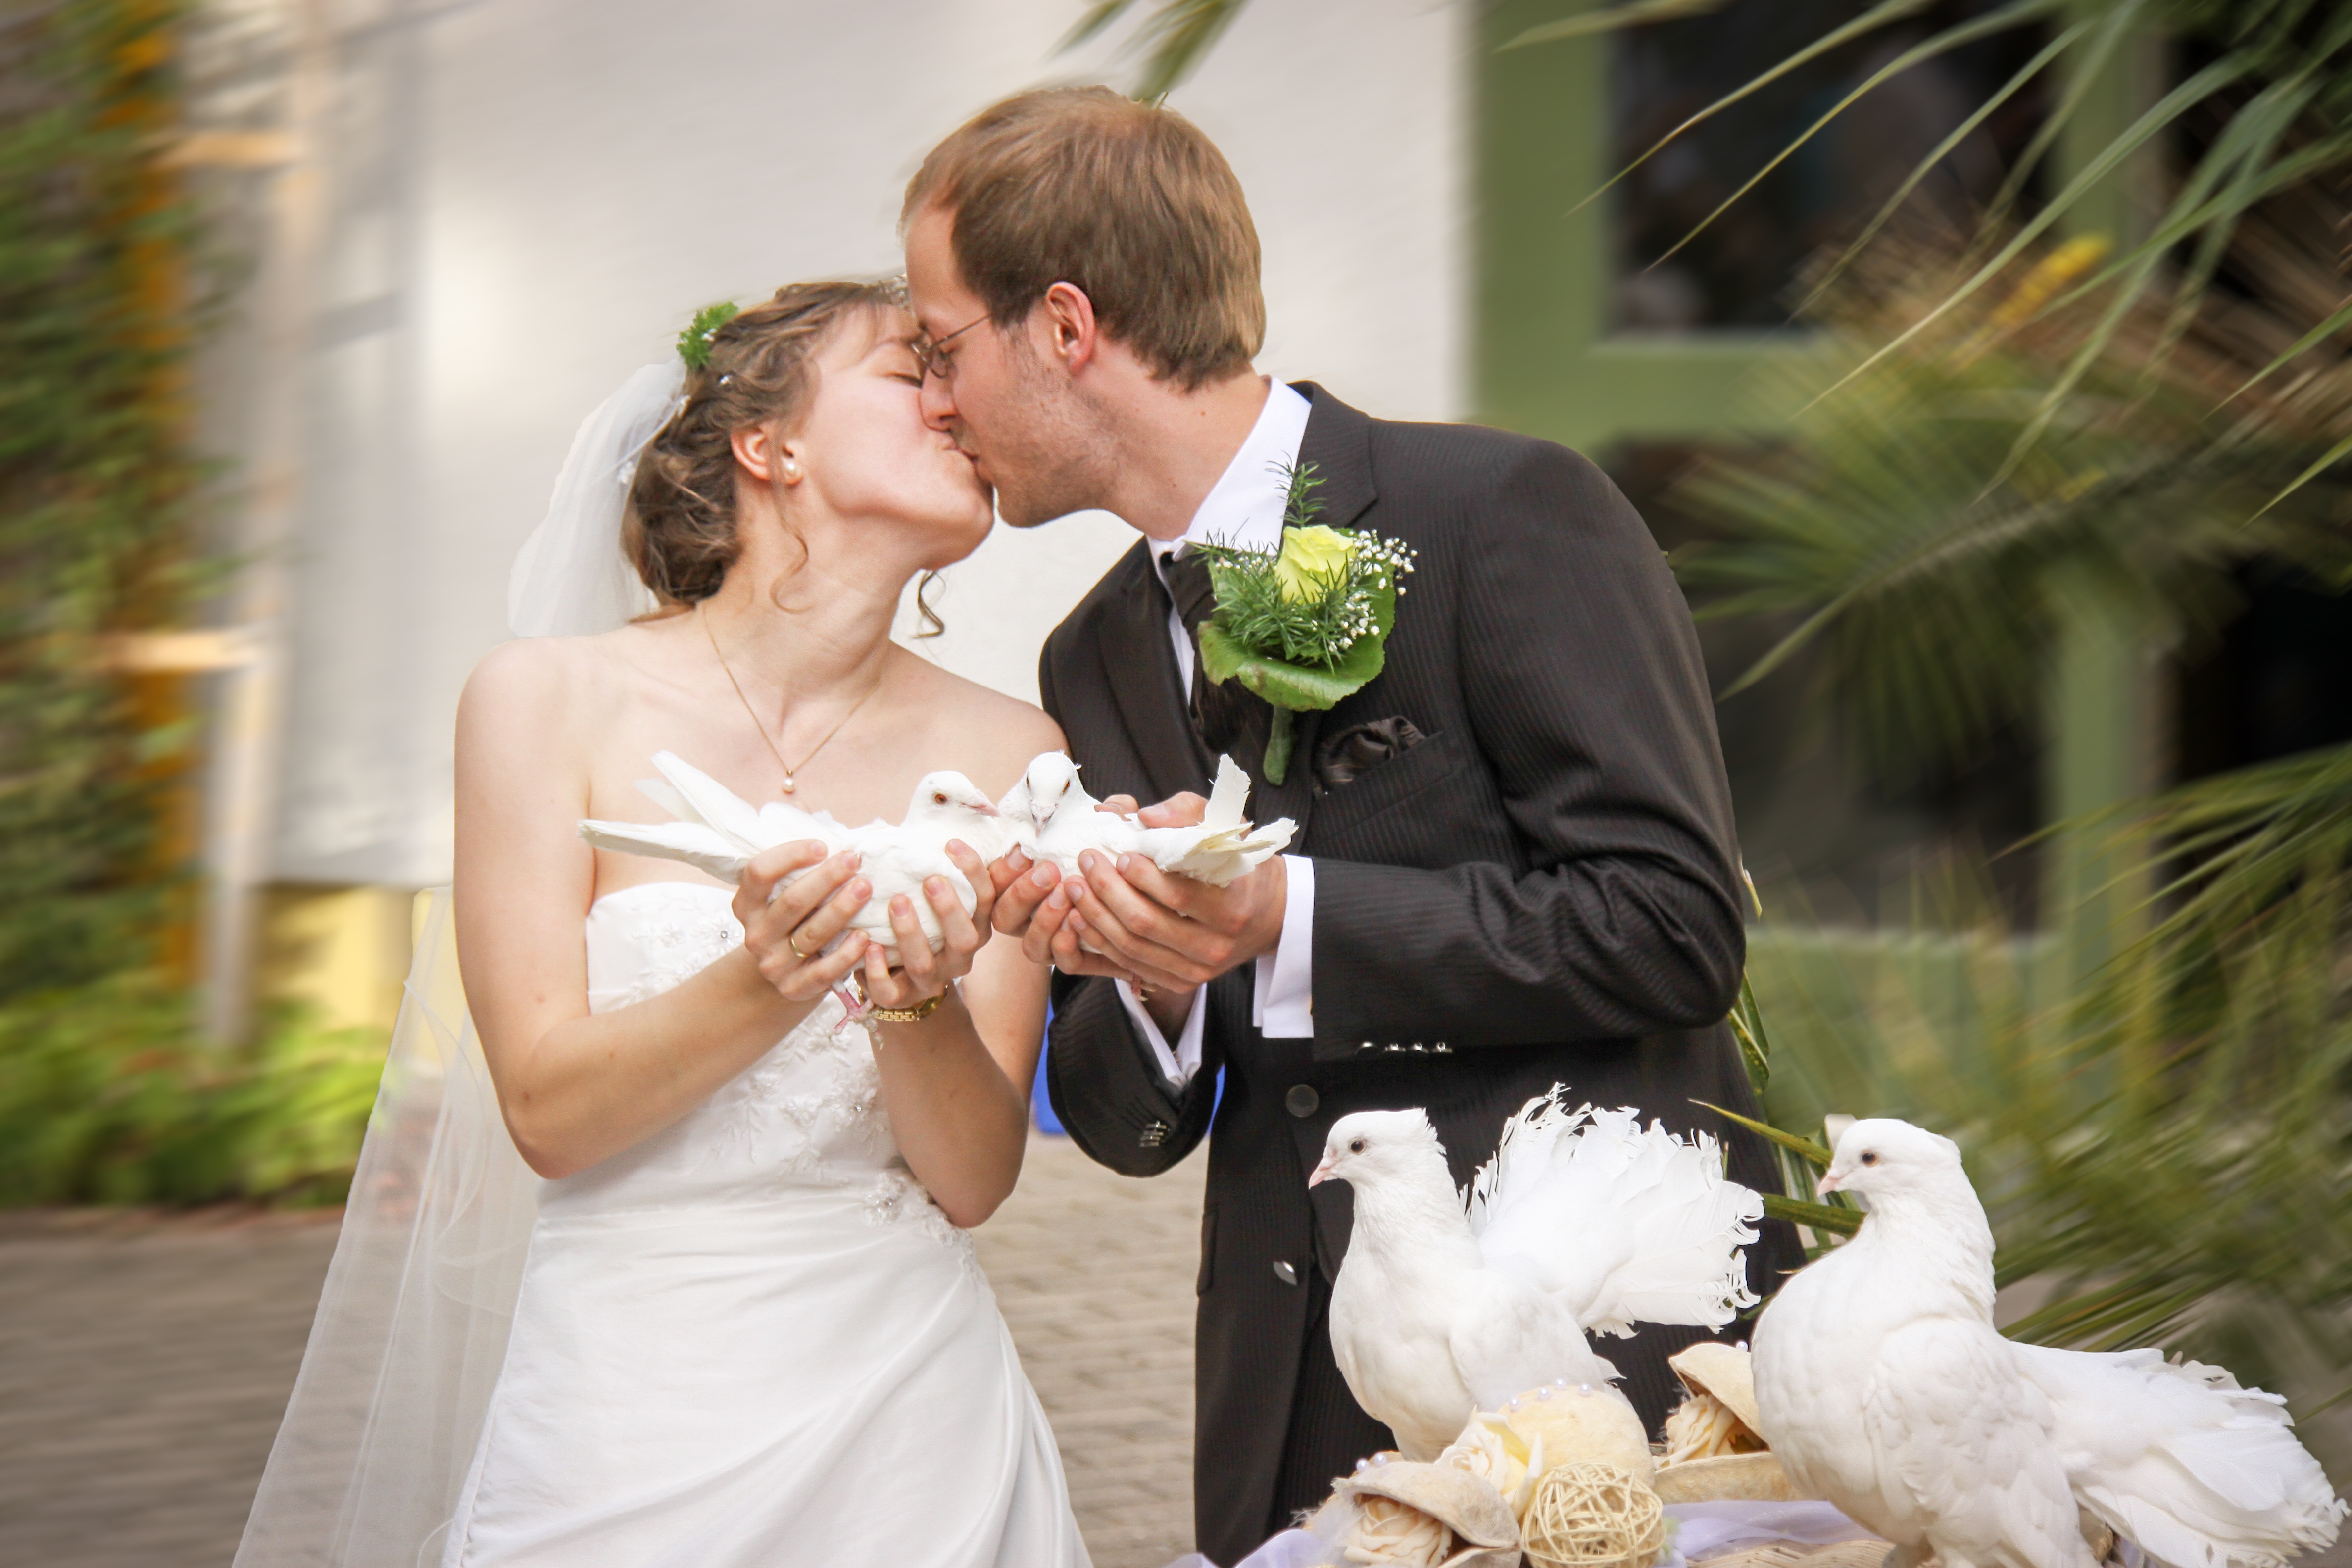
man, male, love, kiss, wedding, bride, groom, bride and groom, pigeons, ceremony, lovers, marry, wedding kiss, wedding photographer, love doves, wedding doves